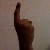
The image shows a hand gesture representing the number 1 in Indian Sign Language.